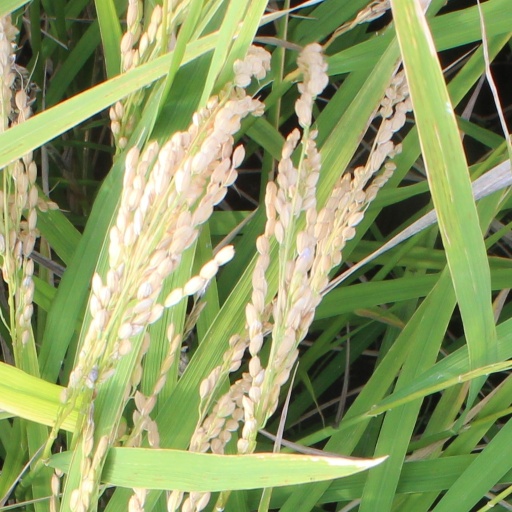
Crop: rice